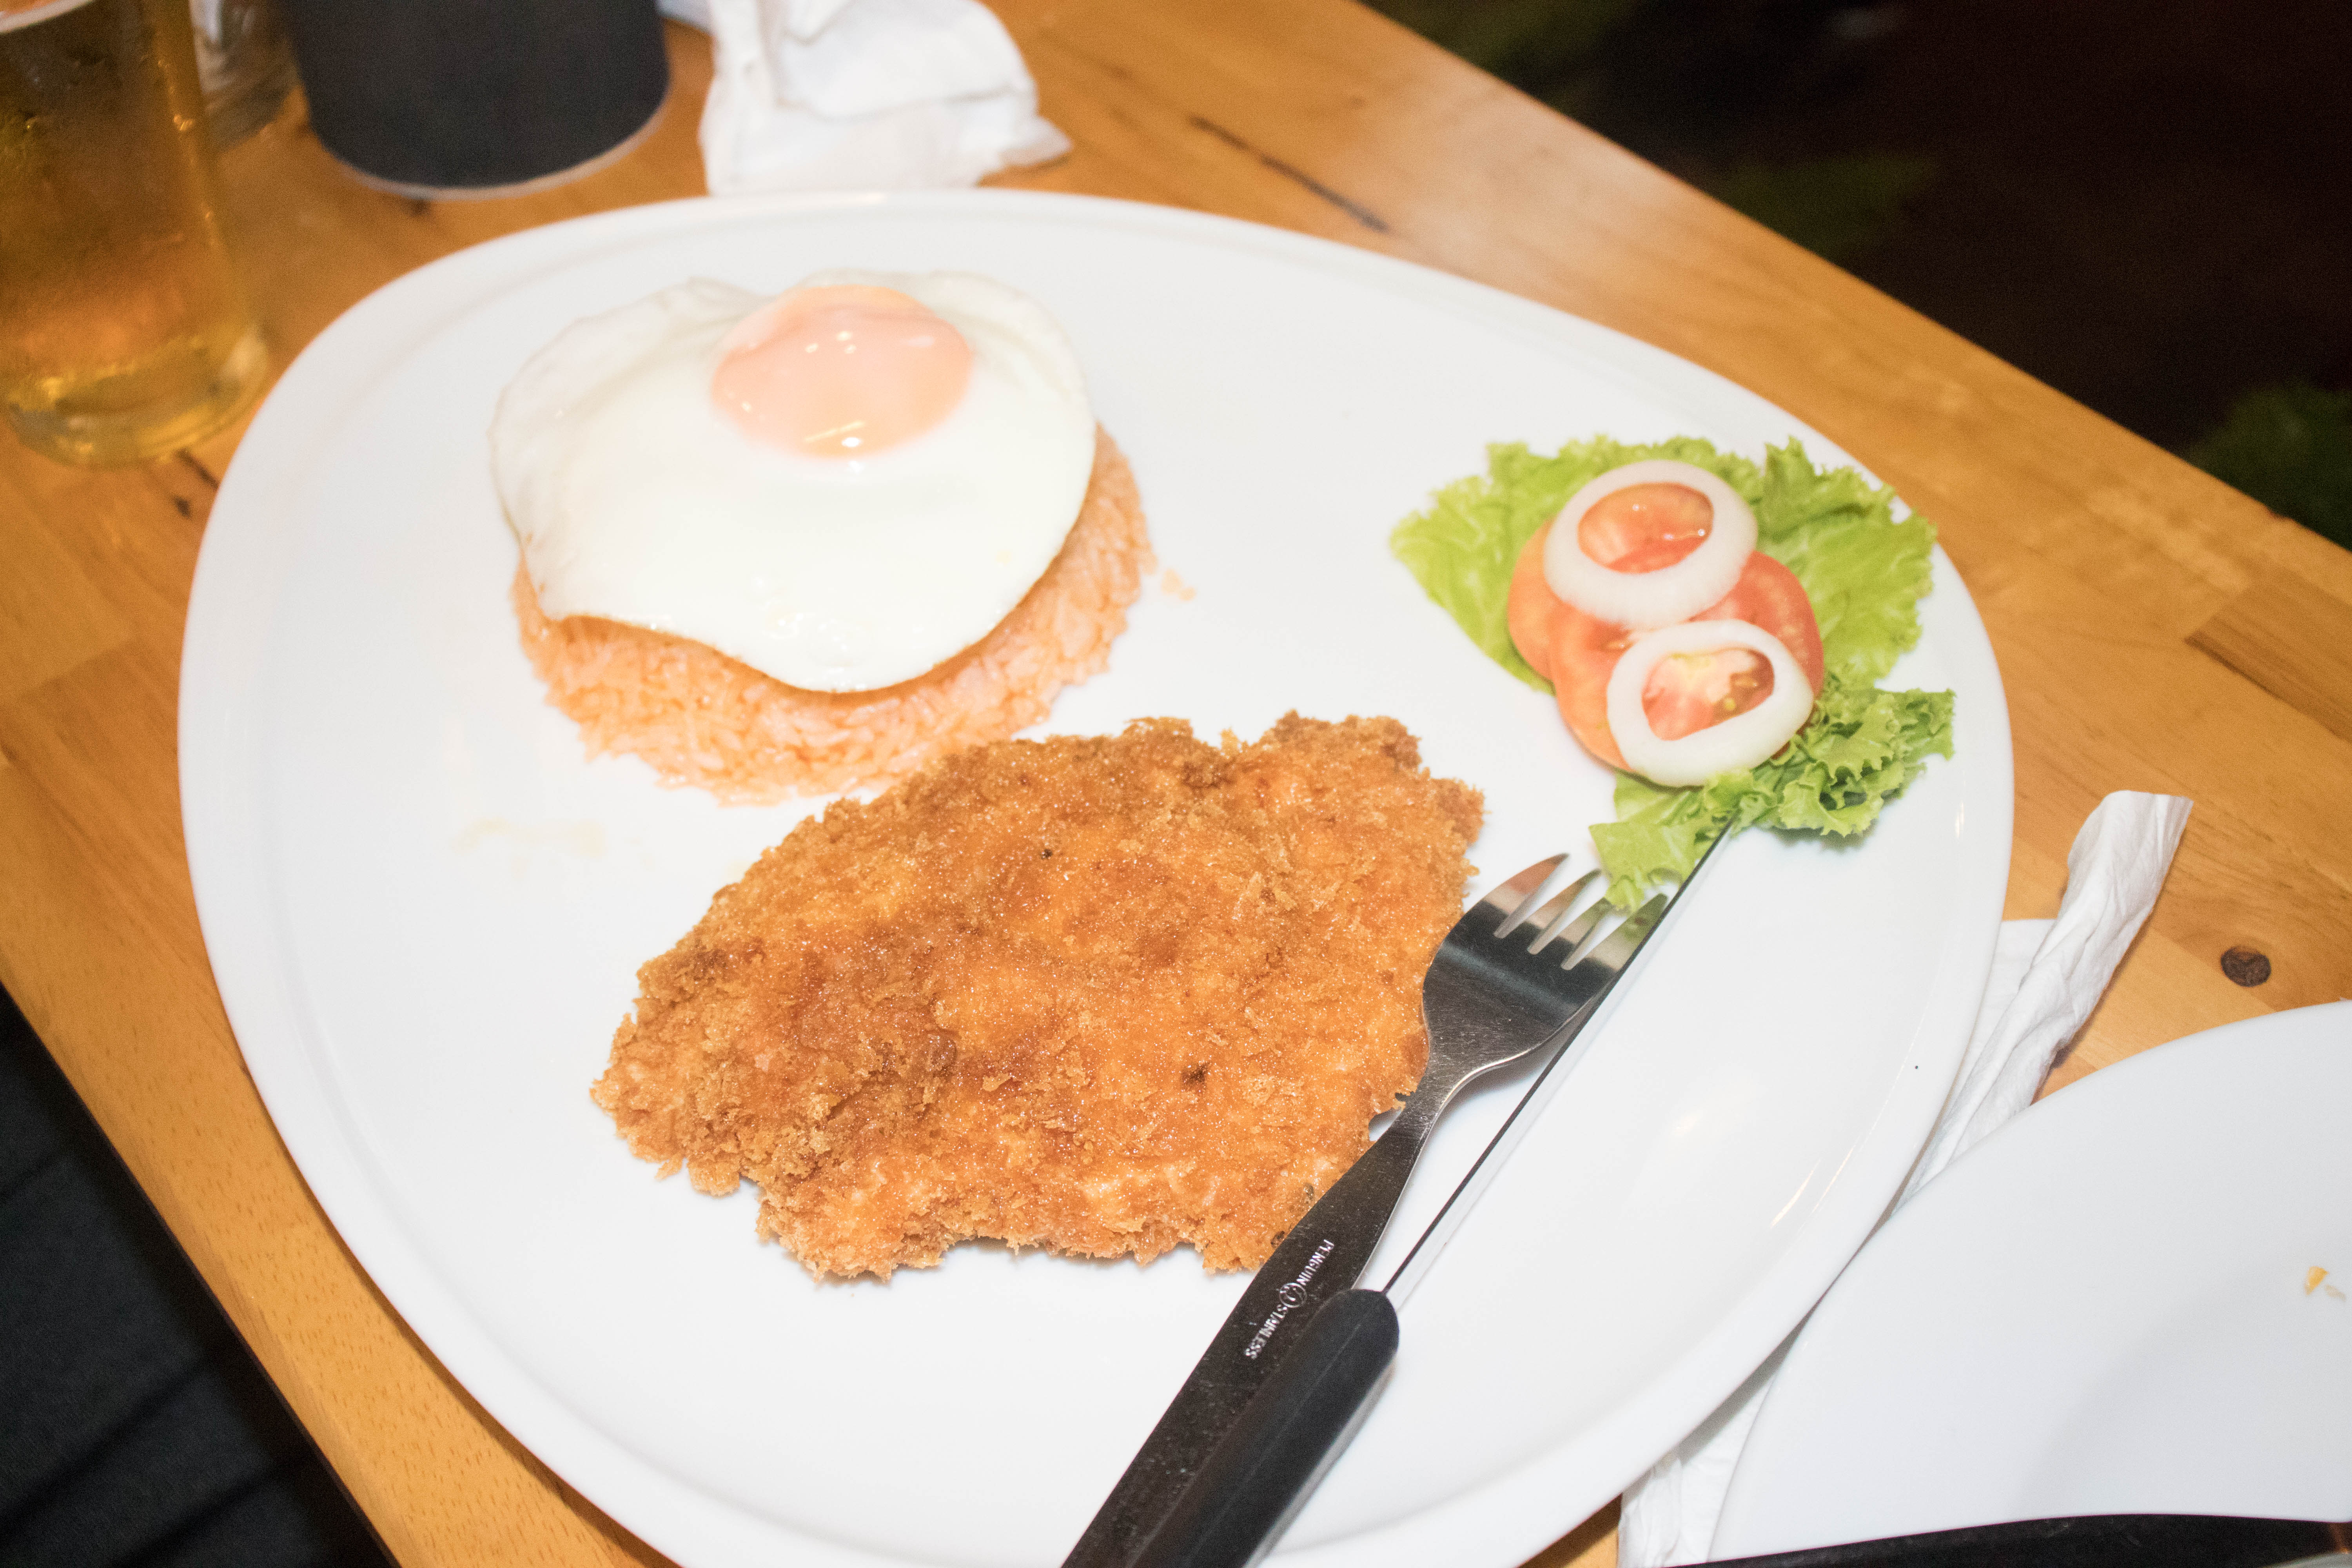
egg, rice, food, chicken, dish, cuisine, ingredient, fried food, Chicken fried steak, schnitzel, produce, la carte food, meal, brunch, Milanesa, comfort food, breakfast, Cotoletta, vegetarian food, side dish, american food, Kimchijeon